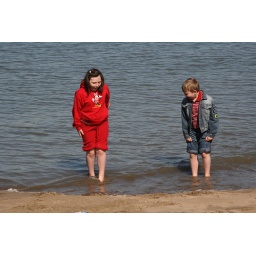
kids with feet in water at beach